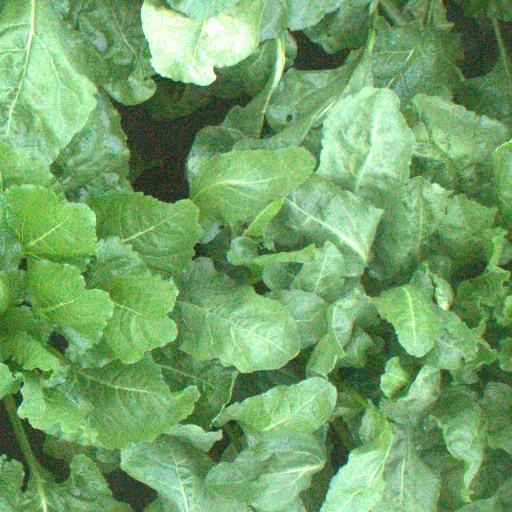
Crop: sugar beet